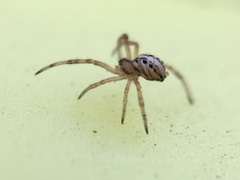
Species: Lactrodectus_hesperus